Ballon au poing

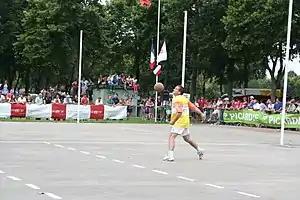
ballon au poing - championnat de France 2012 à Amiens

The ballon au poing is a popular team sport in Picardy (France). This game is played by teams of six. It is a game of gain-ground.